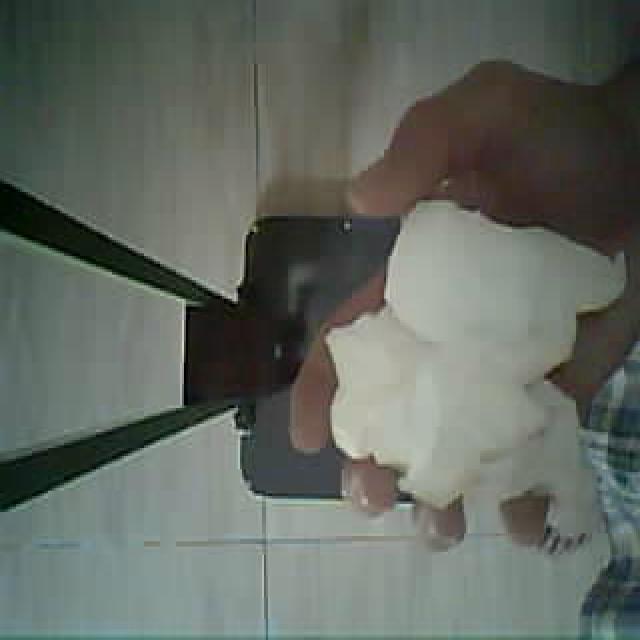
Label: tissues